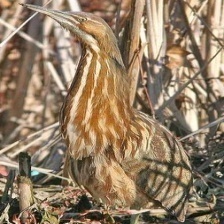
Species: AMERICAN BITTERN
Scientific name: BOTAURUS LENTIGINOSUS